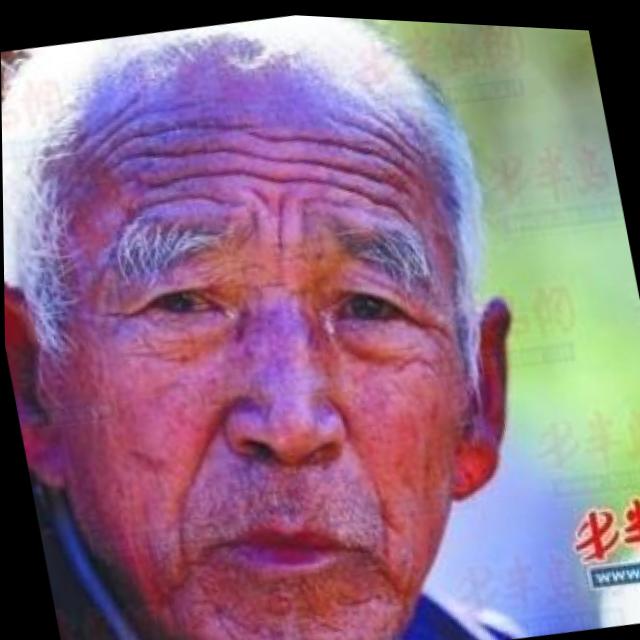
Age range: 65+